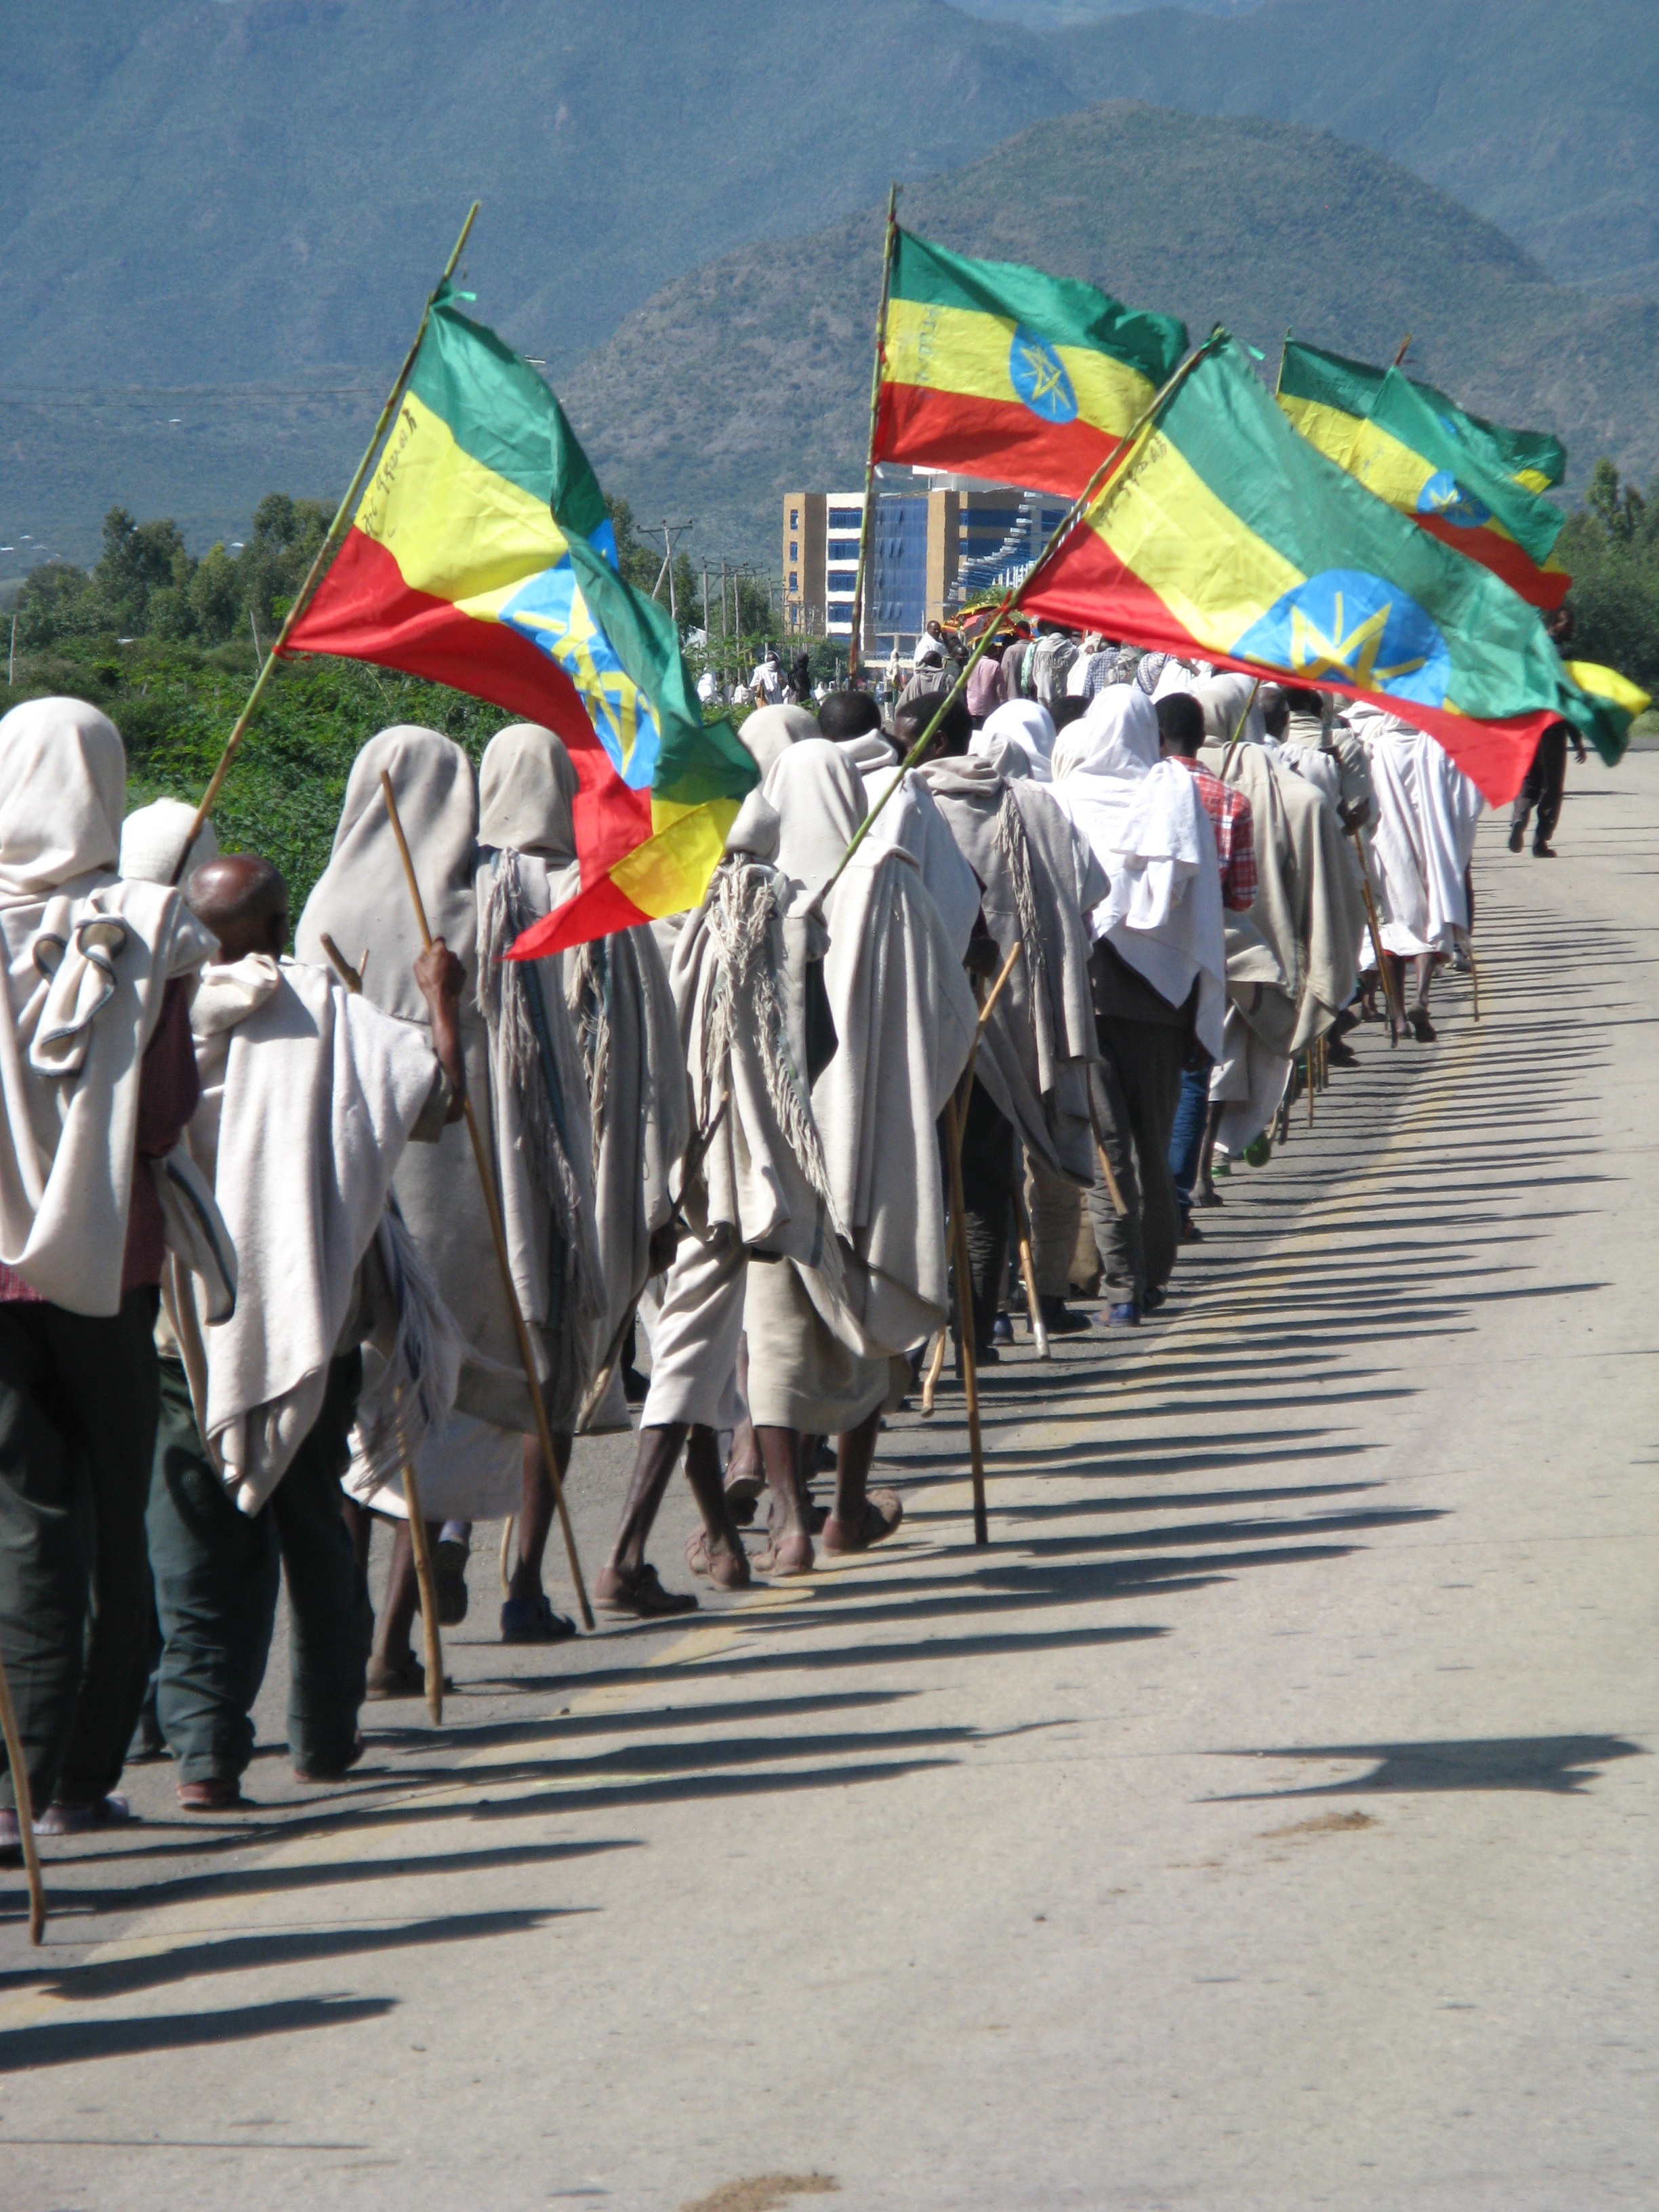
people, crowd, carnival, africa, festival, march, tradition, protest, ethiopia